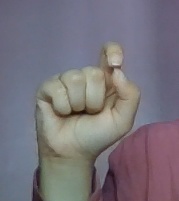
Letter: fa